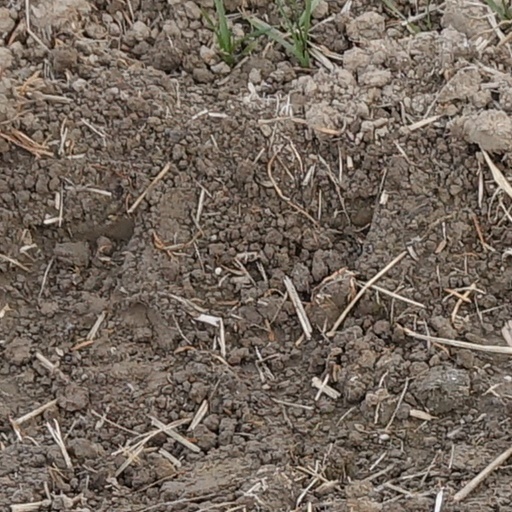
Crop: wheat